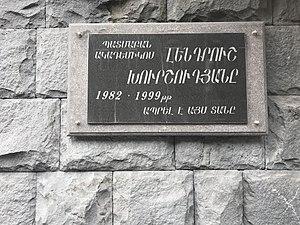
Journée du 13 mai 2018 à Erevan (Arménie).